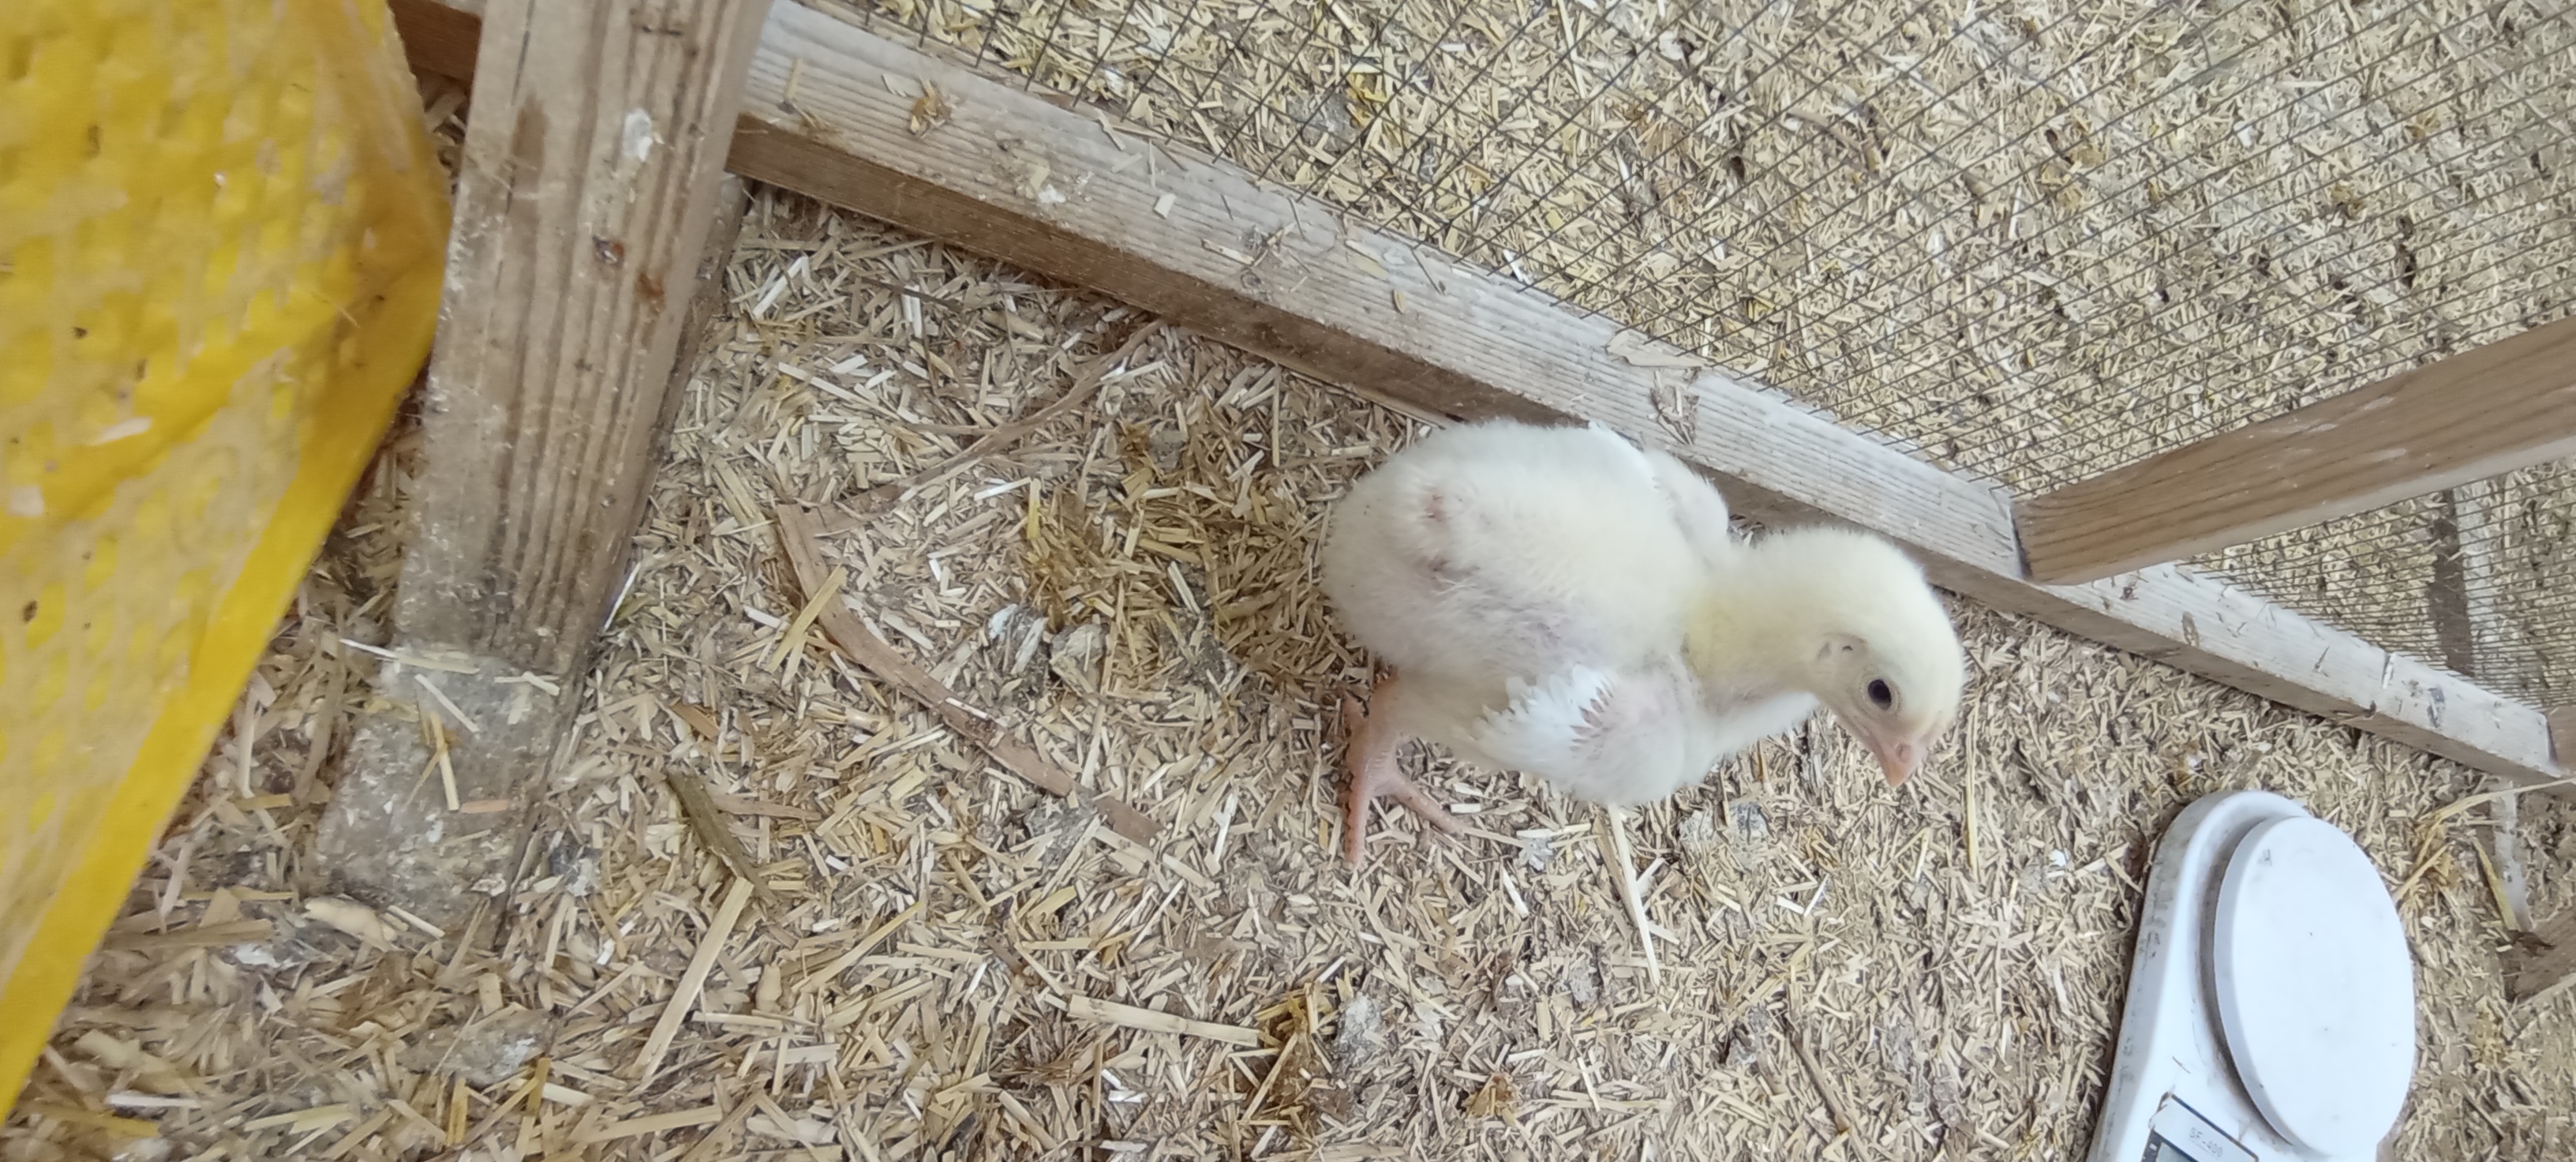
Weight: 321 g